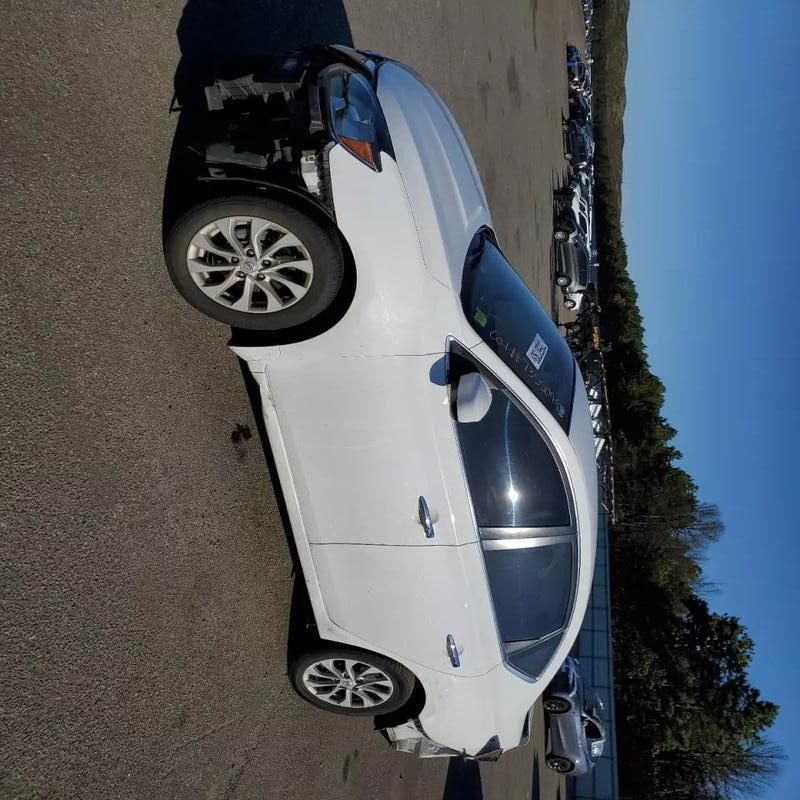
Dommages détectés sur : pare-choc avant, feu arrière gauche, pare-choc arrière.
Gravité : majeur